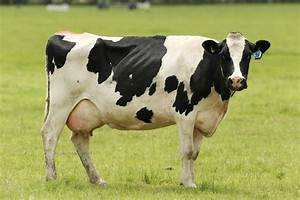
Label: mucca